Versoaln

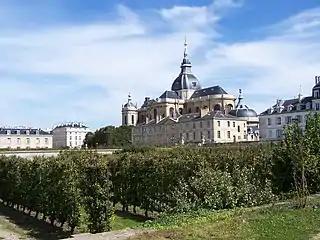
According to one legend, the Versoaln vine was once planted at Versailles and brought to Italy by the owner of Katzenzungen Castle

Versoaln (or Versailler) is a white Italian wine grape variety that is grown in the South Tyrol wine region of northeast Italy. In the commune of Tisens, in South Tyrol, one of the world's oldest vines is a Versoaln vine planted at Katzenzungen Castle that has been dated to be at least 350 years old by the viticulturists at the University of Göttingen.